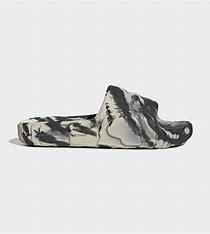
Brand: Adidas
Model: Adilette 22